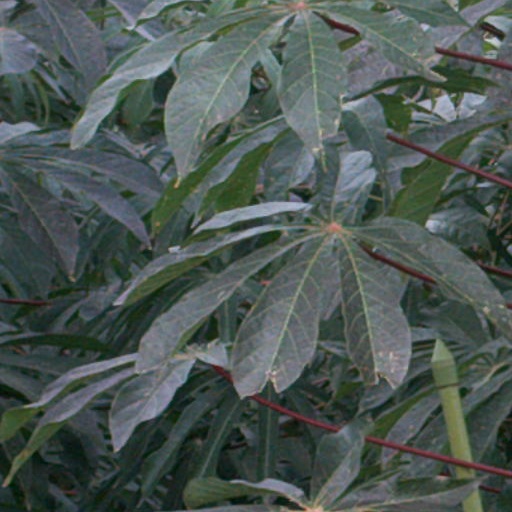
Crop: cassava